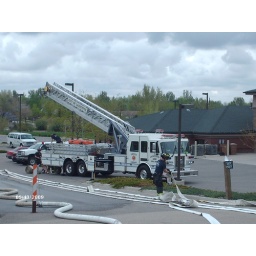
hose testing with 2616 ( truck 16 ) in the back ground